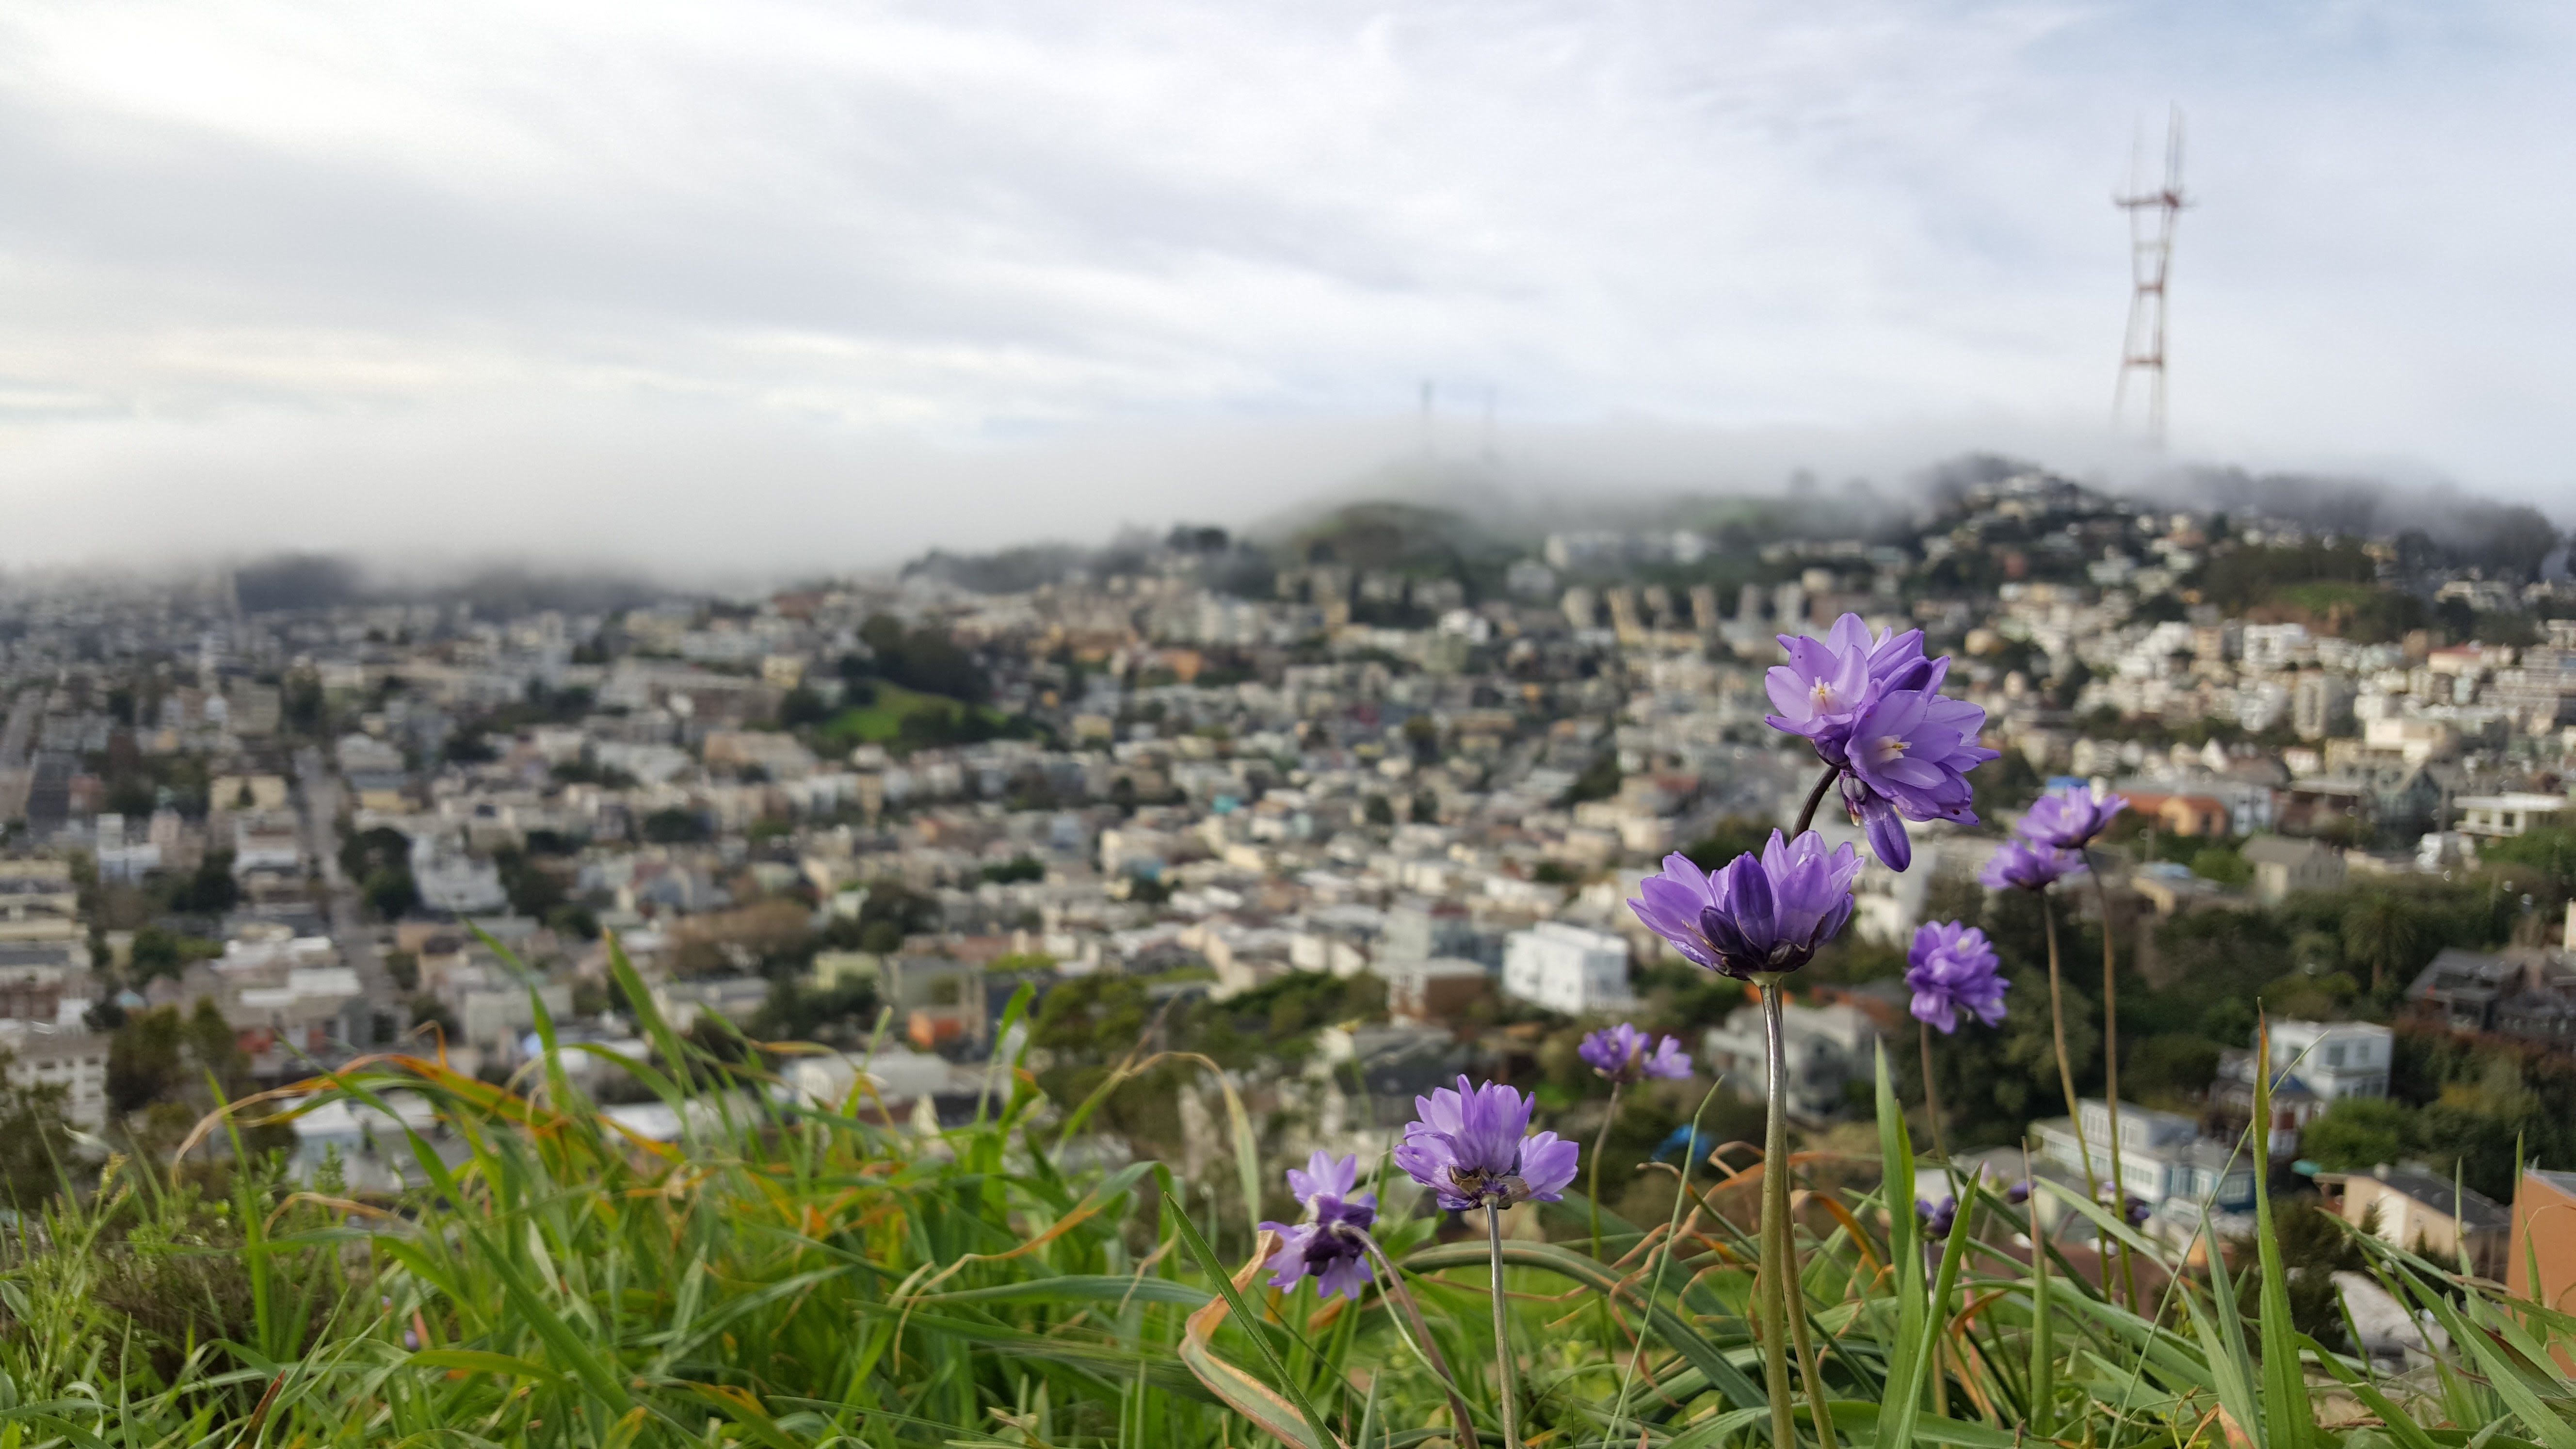
plant, field, meadow, flower, panorama, flora, wildflower, flowering plant, land plant